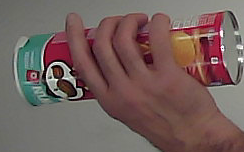
Product: pringles_original